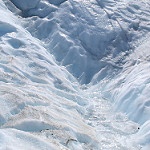
Label: glacier